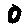
Label: 0